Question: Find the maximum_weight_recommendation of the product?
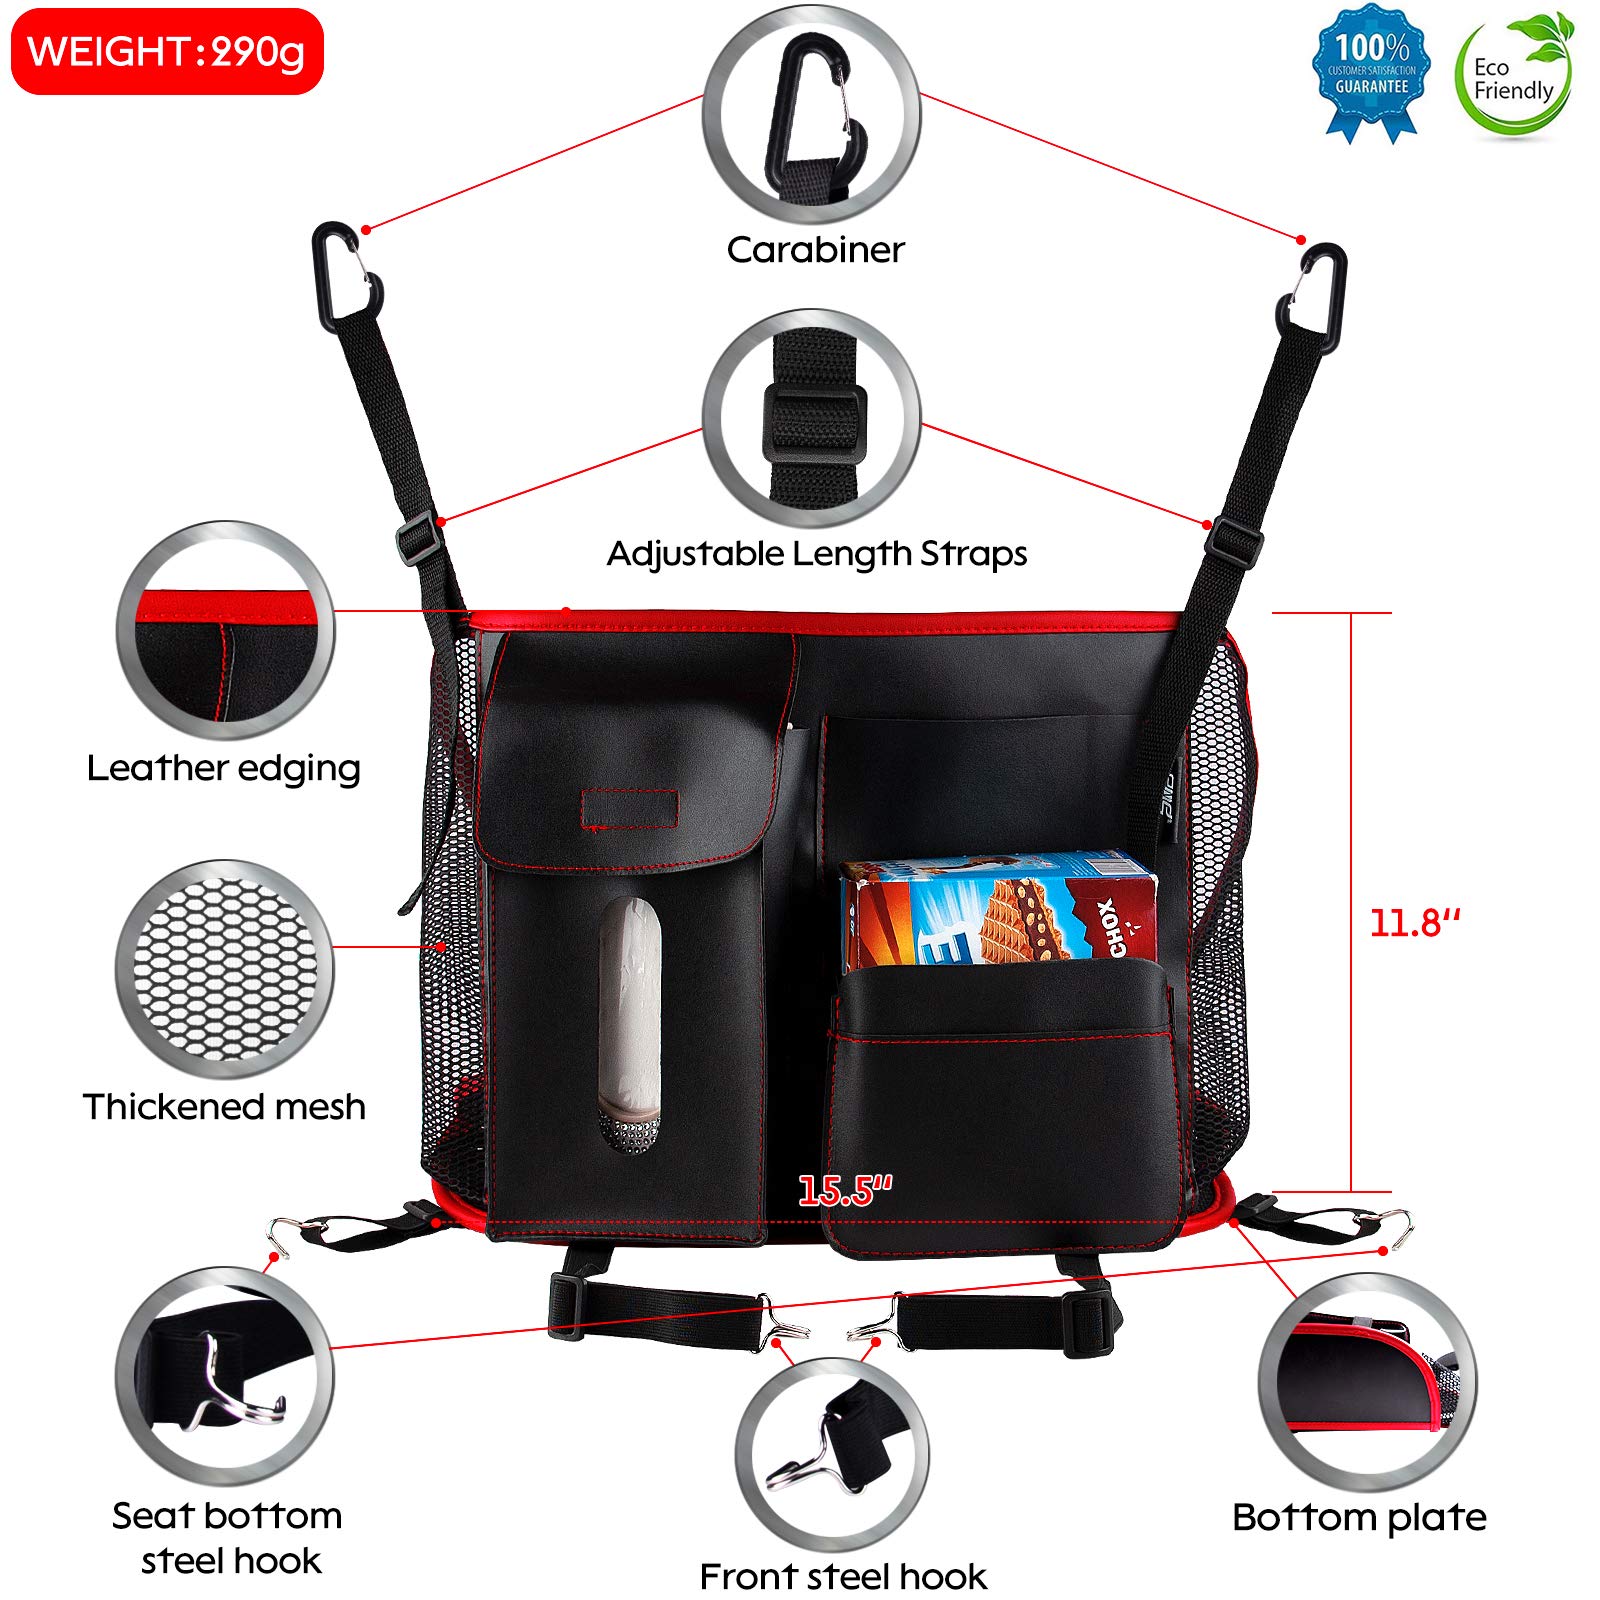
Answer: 290.0 gram